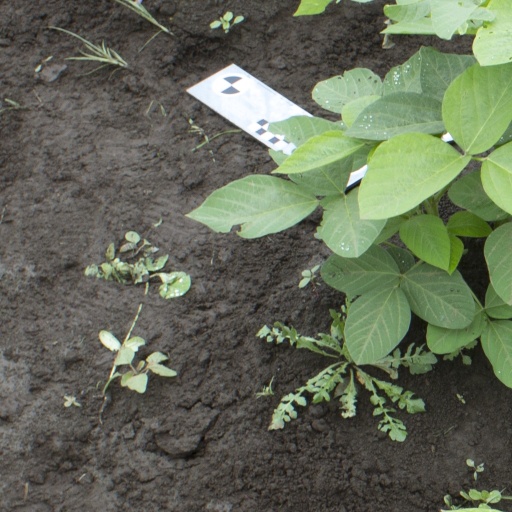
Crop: soybean